Land&Liberty

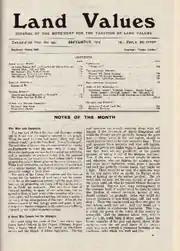
Before the magazine's change of name, "Land Values", vol. XXI, no. 244, September 1914 reported the outbreak of World War I.

Through the years "Land&Liberty" has reported on and contributed to the debate on major world events. It has provided analyses of, among other things, the 'Irish Problem', the Scottish crofting movement and the Highland Clearances, the genesis of two World Wars, the creation of the United Nations and the other global institutions, the formulation of the UN Universal Declaration of Human Rights, Europe's withdrawal from empire’s colonial project, and the middle east conflict.